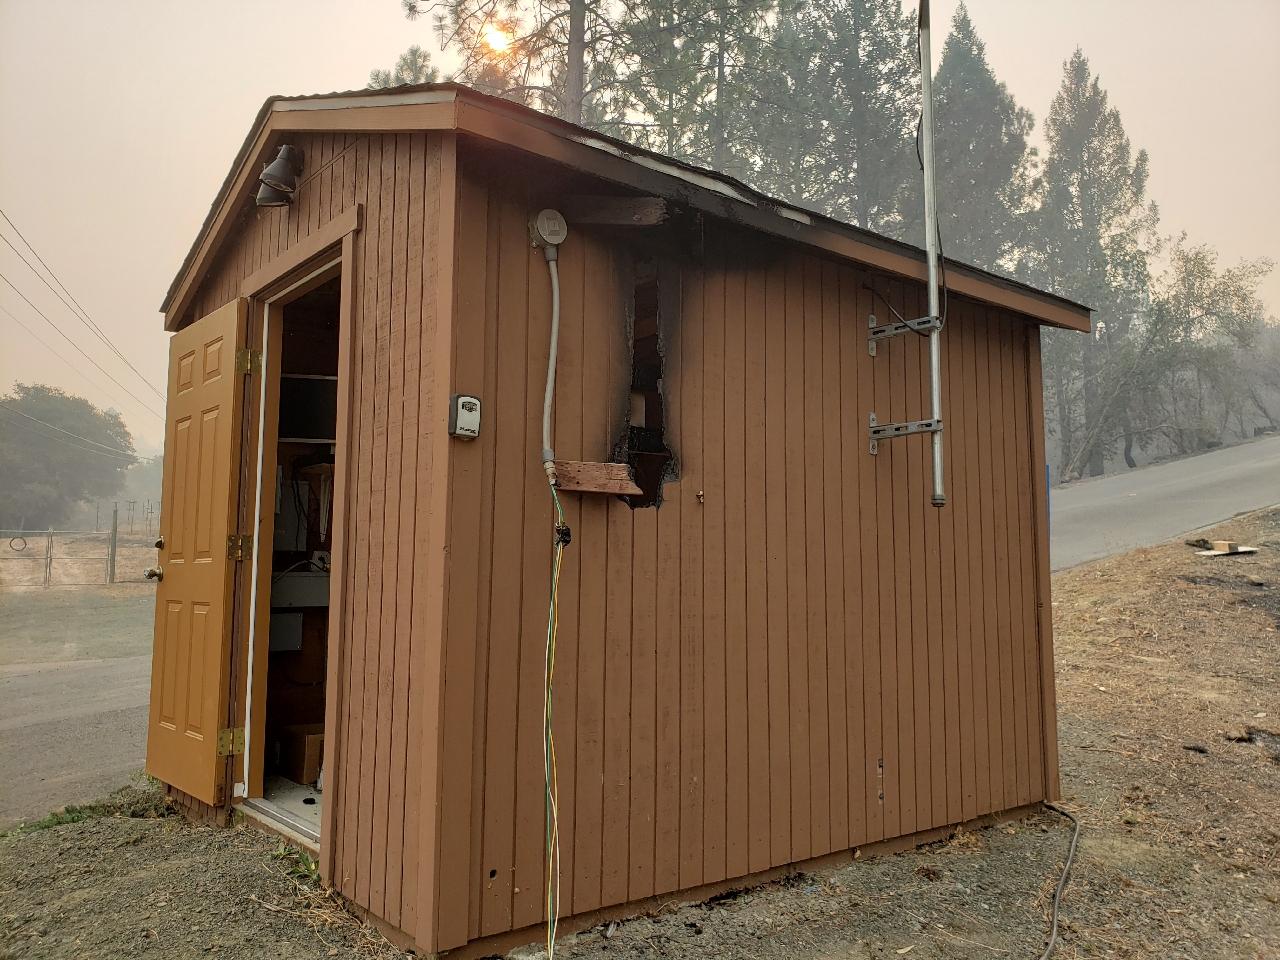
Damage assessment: minor